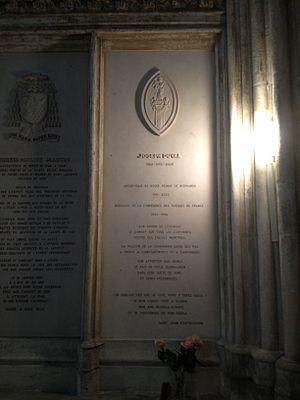
Plaque commémorative de Joseph Duval.